Congestion pricing

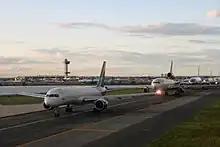
New York's John F. Kennedy International Airport, one of the world's busiest

Congestion pricing has also been applied to specific roadways. The first of this kind of specific schemes allowed users of low or single-occupancy vehicles to use a high-occupancy vehicle lanes (HOV) if they pay a toll. This scheme is known as high-occupancy toll lanes (HOT) lanes, and it has been introduced mainly in the United States and Canada. The first practical implementations was California's private toll 91 Express Lanes, in Orange County in 1995, followed in 1996 by Interstate 15 in San Diego. There has been controversy over this concept, and HOT schemes have been called "Lexus" lanes, as critics see this new pricing scheme as a perk to the rich. According to the Texas A&M Transportation Institute, by 2012 there were in the United States 722 corridor-miles of HOV lanes, 294 corridor-miles of HOT/Express lanes and 163 corridor-miles of HOT/Express lanes under construction.